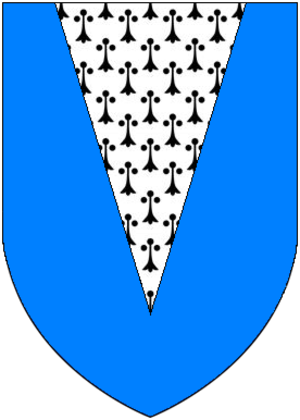
Peter Wyche, né dans les années 1590 et mort en décembre 1643 à Oxford, est un marchand londonien et un ambassadeur britannique dans l’Empire ottoman.